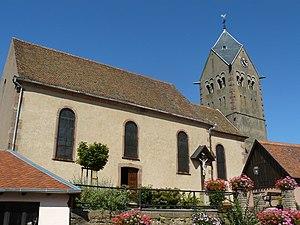
Église Saint Rémy
Itterswiller est une commune française située dans le département du Bas-Rhin, en région Grand Est.
L'église Saint-Remi est un monument historique situé à Itterswiller, dans le département français du Bas-Rhin.
Cet article recense une partie des monuments historiques du Bas-Rhin, en France.